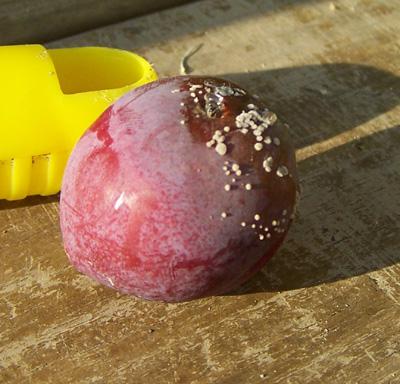
Plant: Peach
Disease: peach brown rot